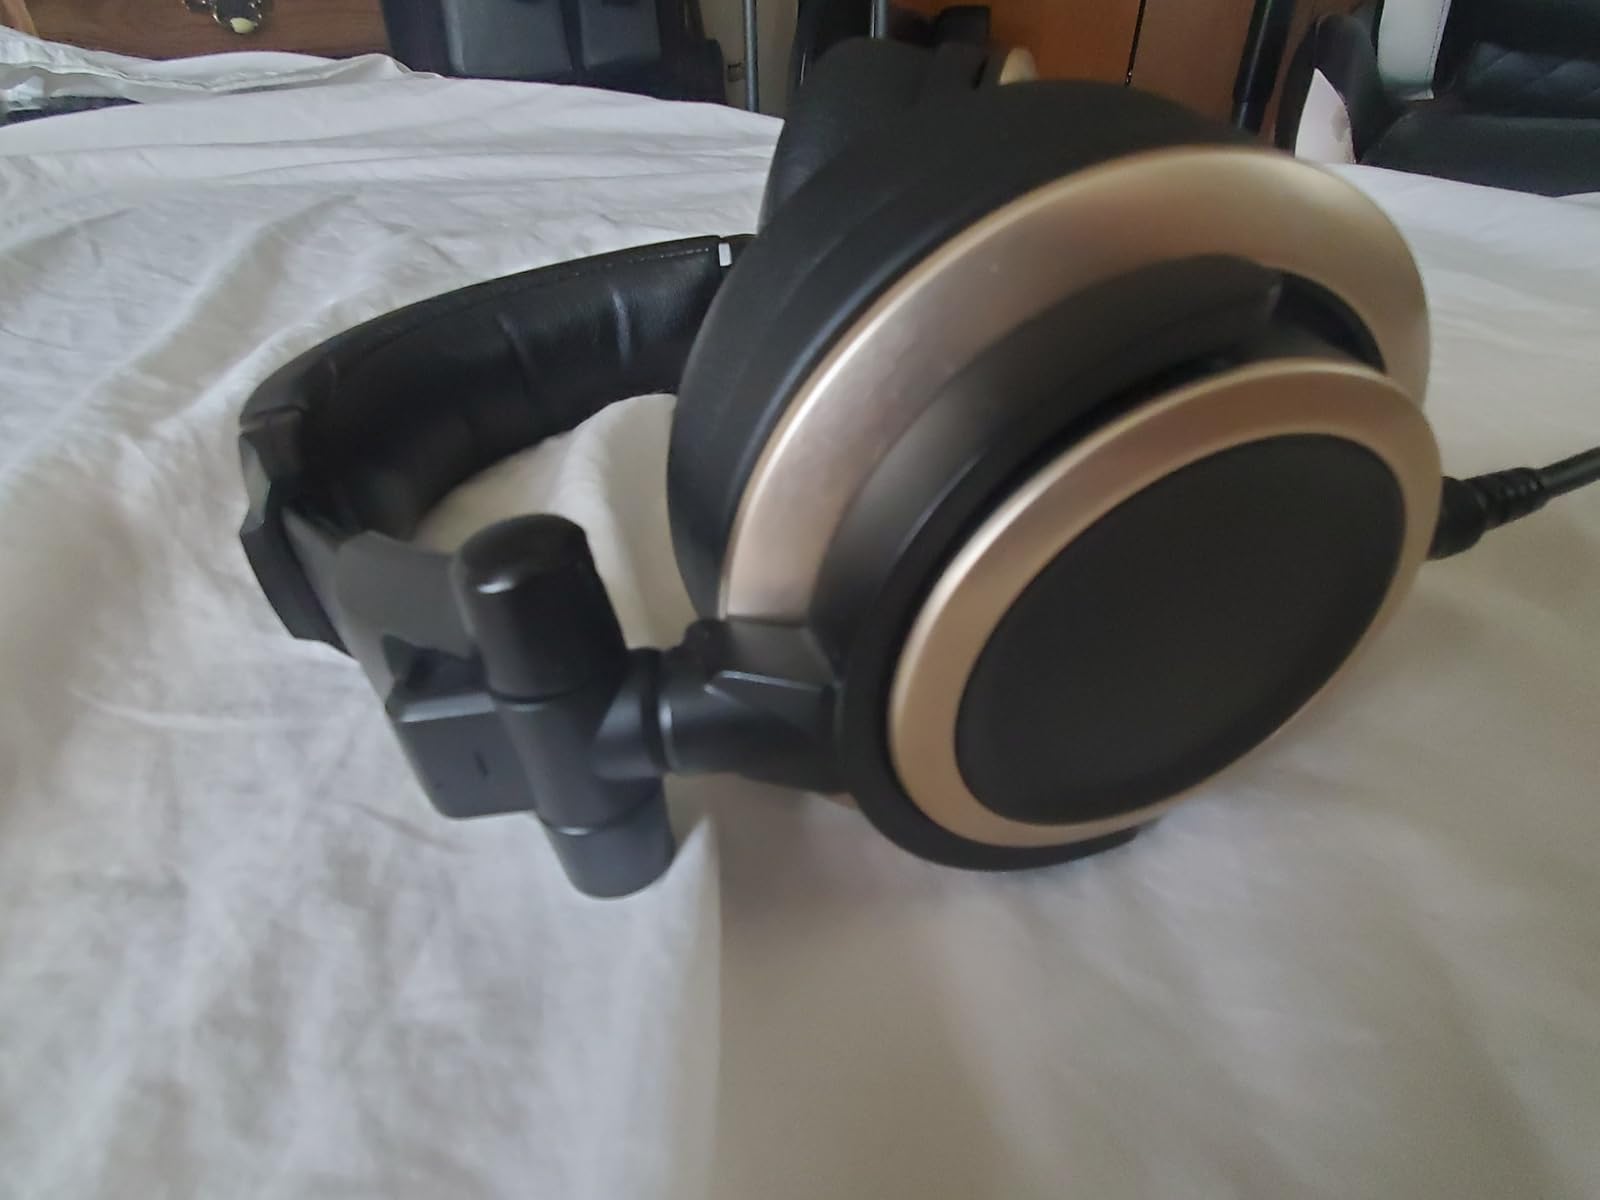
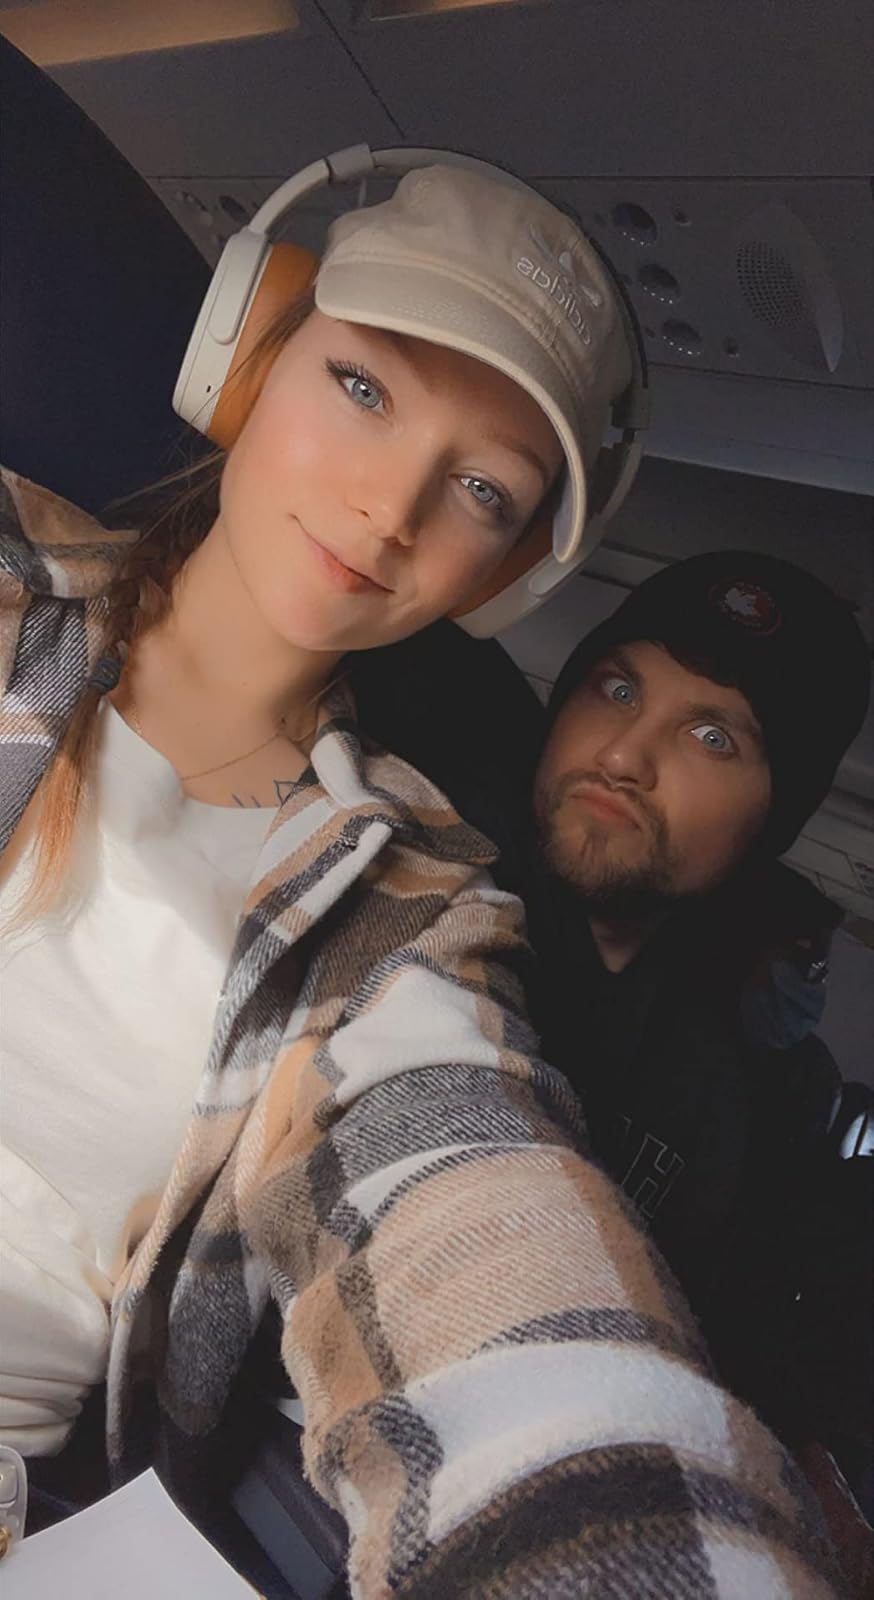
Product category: headphones
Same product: no